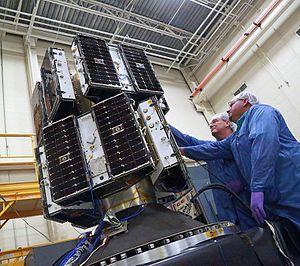
Les 8 satellites CYGNSS de la NASA sur leur dispenseur peut avant leur lancement
Cyclone Global Navigation Satellite System, en abrégé CYGNSS, est une constellation de huit petits satellites météorologiques de la NASA dont le lancement a eu lieu le 15 décembre 2016. Leur mission est de fournir aux systèmes de prévision météorologique des données sur l'apparition et l'évolution des cyclones tropicaux. D'un point de vue scientifique, il s'agit de mieux comprendre les interactions entre les masses d'air et l'océan au cœur de ces phénomènes météorologiques. La NASA a démarré ce projet d'un coût de 152 millions de dollars en juin 2012 en confiant son développement à l'Université du Michigan.